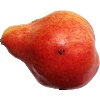
Label: red_pear